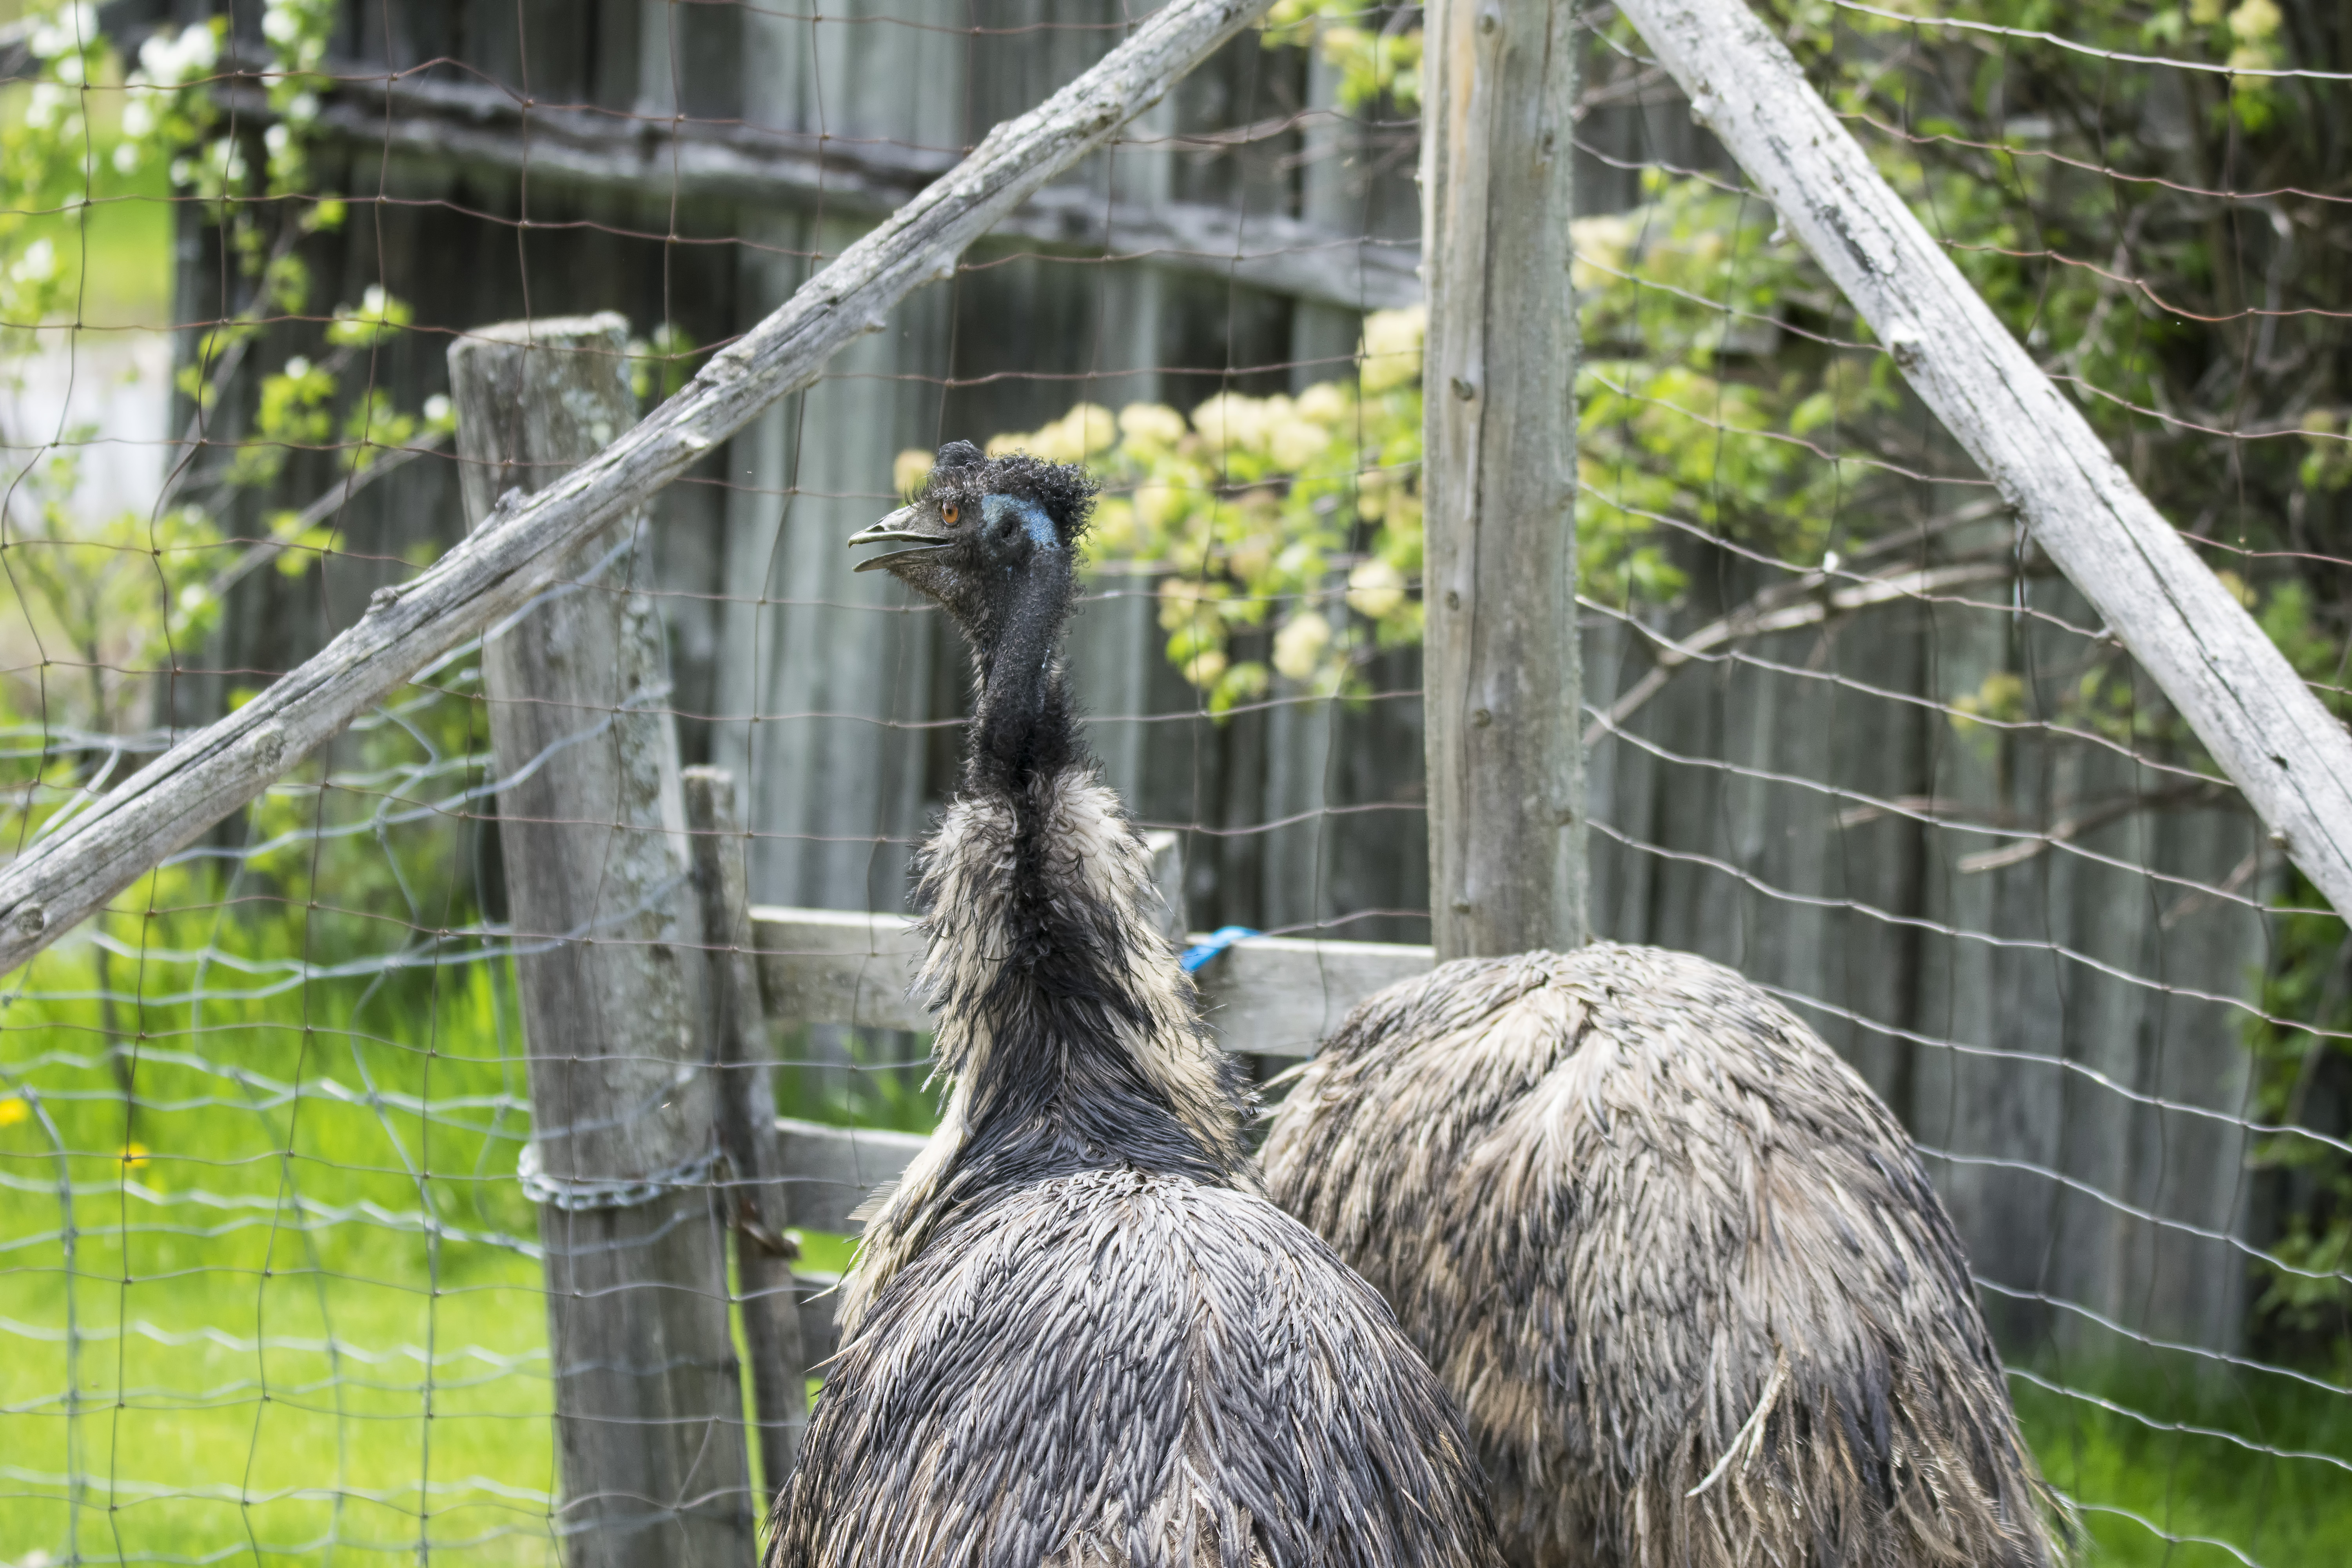
bird, recreation, wildlife, zoo, fauna, emu, canada, quebec, peafowl, ratite, sherbrooke, meu, flightless bird, outdoor recreation